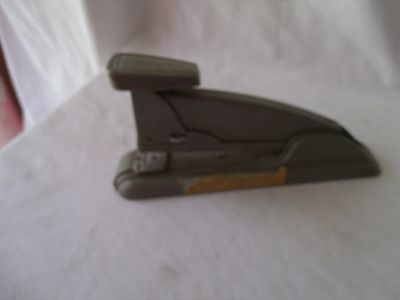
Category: stapler